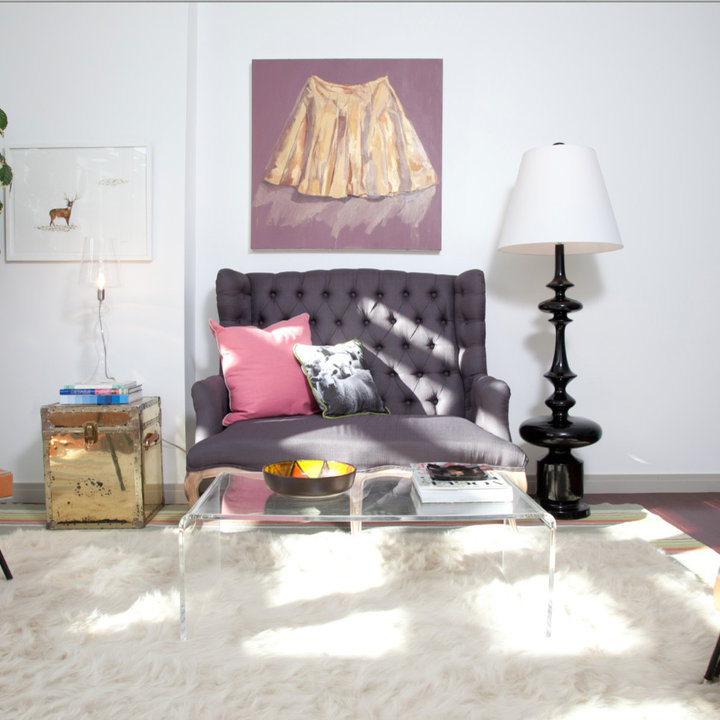
Style: Vintage